Sir John Lubbock, 2nd Baronet

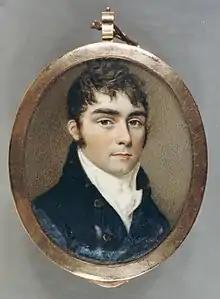
Oval portrait miniature of John William Lubbock, 2nd Baronet

Sir John William Lubbock, 2nd Baronet FRS (baptised 26 August 1774 – died 22 October 1840), was an English banker.